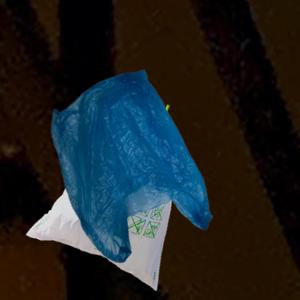
Label: plasticbags